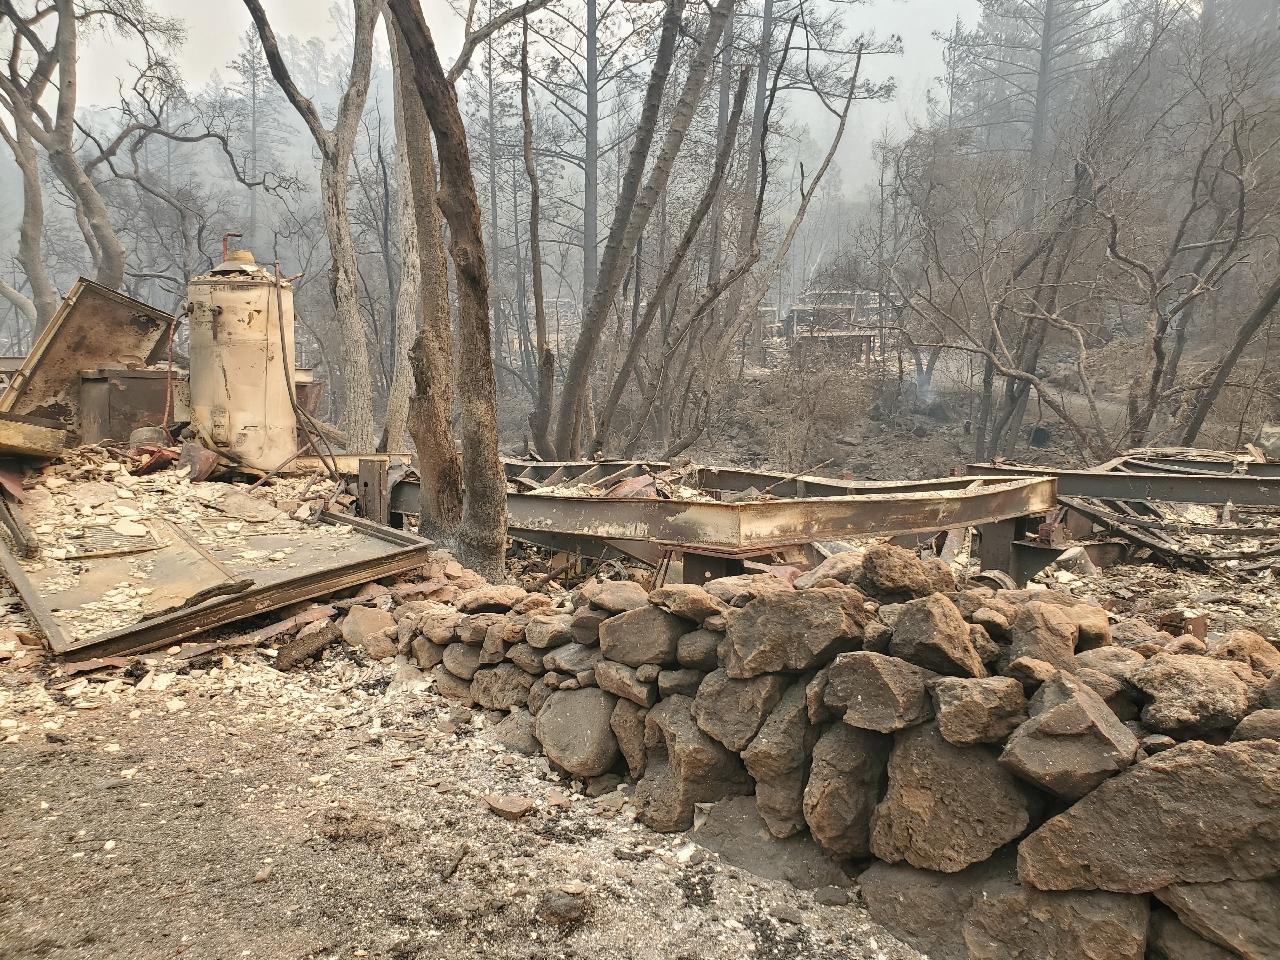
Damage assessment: destroyed